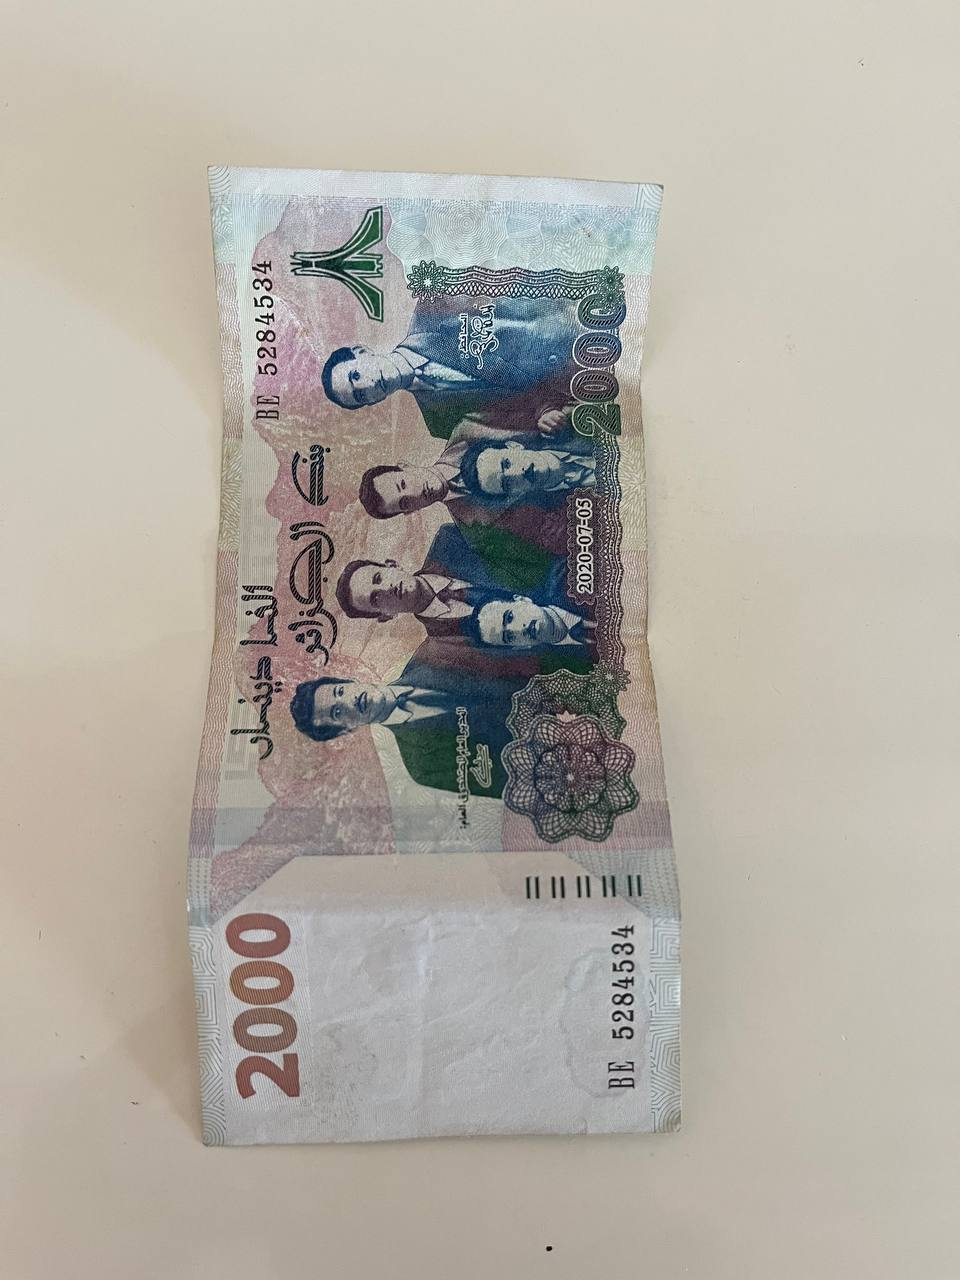
Denomination: 2000DZD